Nicholas Trübner

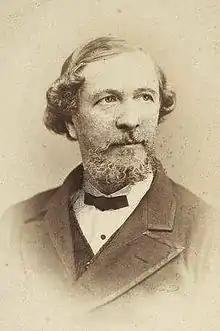
Nicholas Trübner

The eldest of four sons of a goldsmith in Heidelberg, Trübner was born there on 17 June 1817, and educated at the gymnasium. When he was born Heidelberg was part of the Kingdom of Württemberg. He was studious, and his parents placed him in 1831 in the shop of Mohr, a Heidelberg bookseller. He was there for six years, and then had successive employment with Vandenhoeck & Ruprecht at Göttingen, Hoffmann und Campe at Hamburg, and Wilmann at Frankfurt.